Solar cycle 20

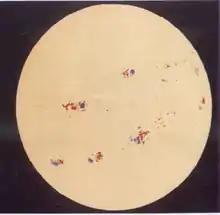
Solar magnetogram from solar cycle 20 (1974).

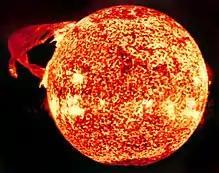
One of the largest solar prominences ever recorded, from solar cycle 20 (19 December 1973).

Solar cycle 20 was the twentieth solar cycle since 1755, when extensive recording of solar sunspot activity began. The solar cycle lasted 11.4 years, beginning in October 1964 and ending in March 1976. The maximum smoothed sunspot number observed during the solar cycle was 156.6 (November 1968), and the starting minimum was 14.3. During the minimum transit from solar cycle 20 to 21, there were a total of 272 days with no sunspots.